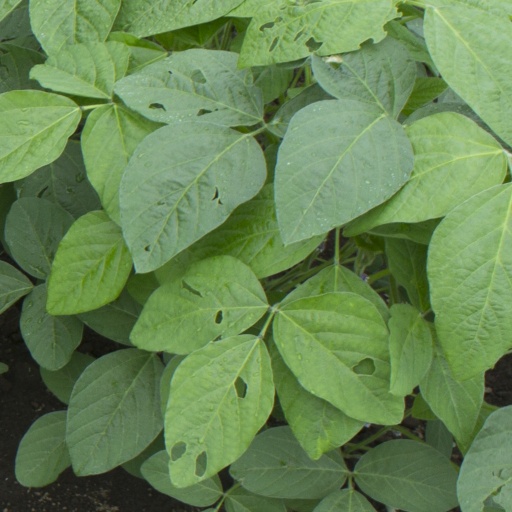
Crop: soybean